Archyala culta

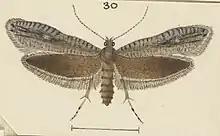
Illustration of male.

Hudson stated that this species could be distinguished by the peculiar outline of the costa of fore-wings, and absence of any tendency for the strigulae to coalesce in pairs.